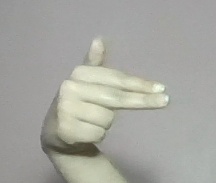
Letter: ghain